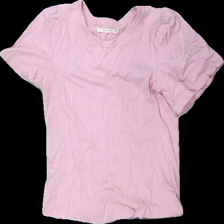
View: front
Type: T-shirt
Category: Ladies
Brand: Not in the list
Brand text on label: Black Stormy
Colors: Pink
Material: 100% cotton
Cut: Regular, C-collar
Size: XS
Season: All
Holes: Minor
Damage: crooked seam
Damage location: bottom right
Damage 2: holes
Damage 2 location: bottom center
Damage 3: stained
Damage 3 location: bottom center
Price range: <50
Recommended usage: Recycle